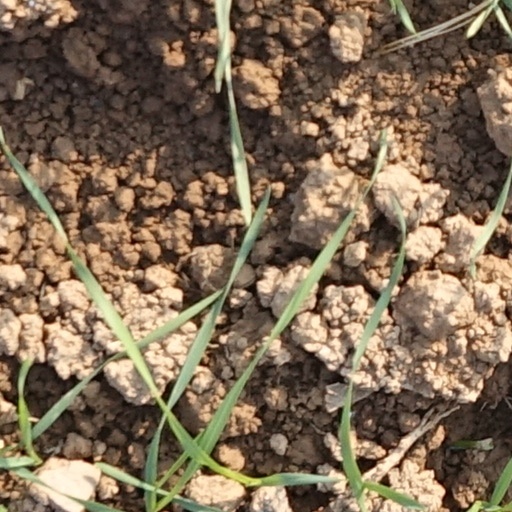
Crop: wheat